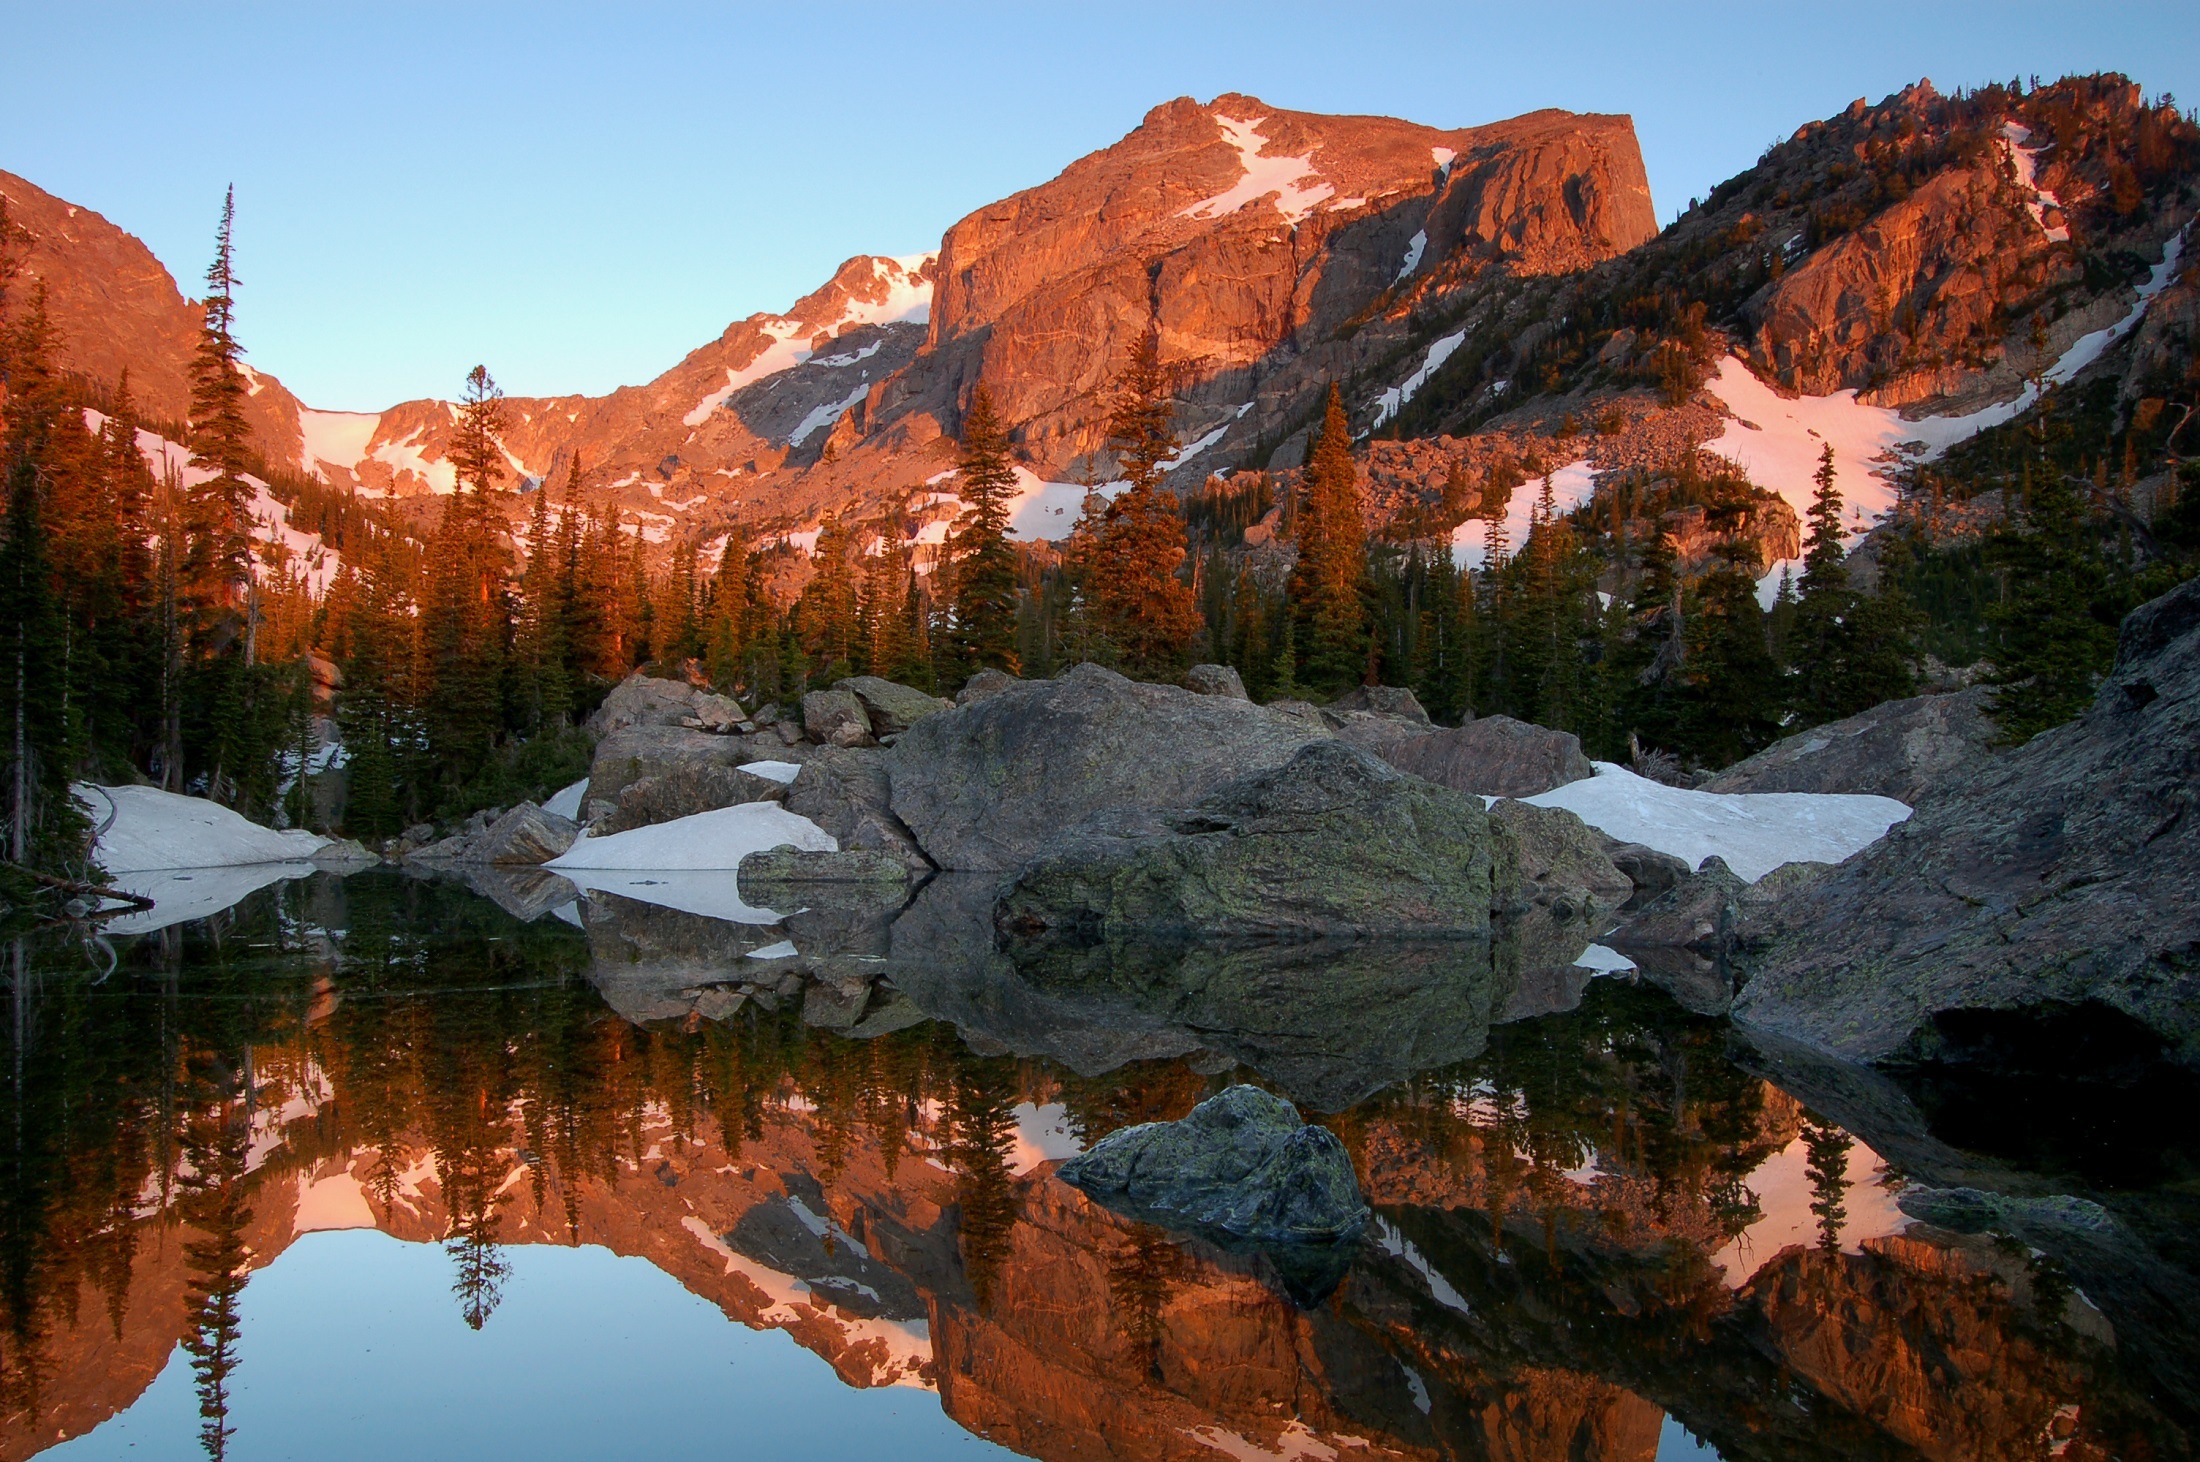
landscape, water, nature, forest, rock, wilderness, mountain, morning, leaf, lake, river, valley, mountain range, reflection, scenic, autumn, usa, calm, snowcapped, canyon, national park, season, trees, geology, colorado, plateau, landform, rocky mountain national park, mountainous landforms, lake haiyaha, hallet peak